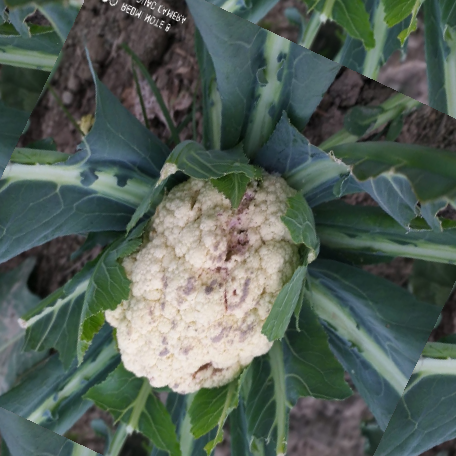
Label: Bacterial spot rot